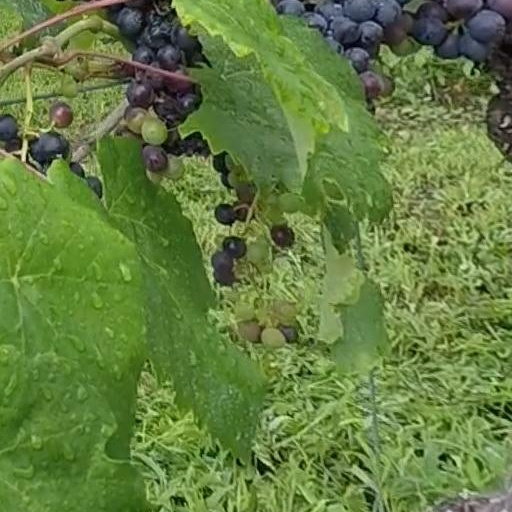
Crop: grape